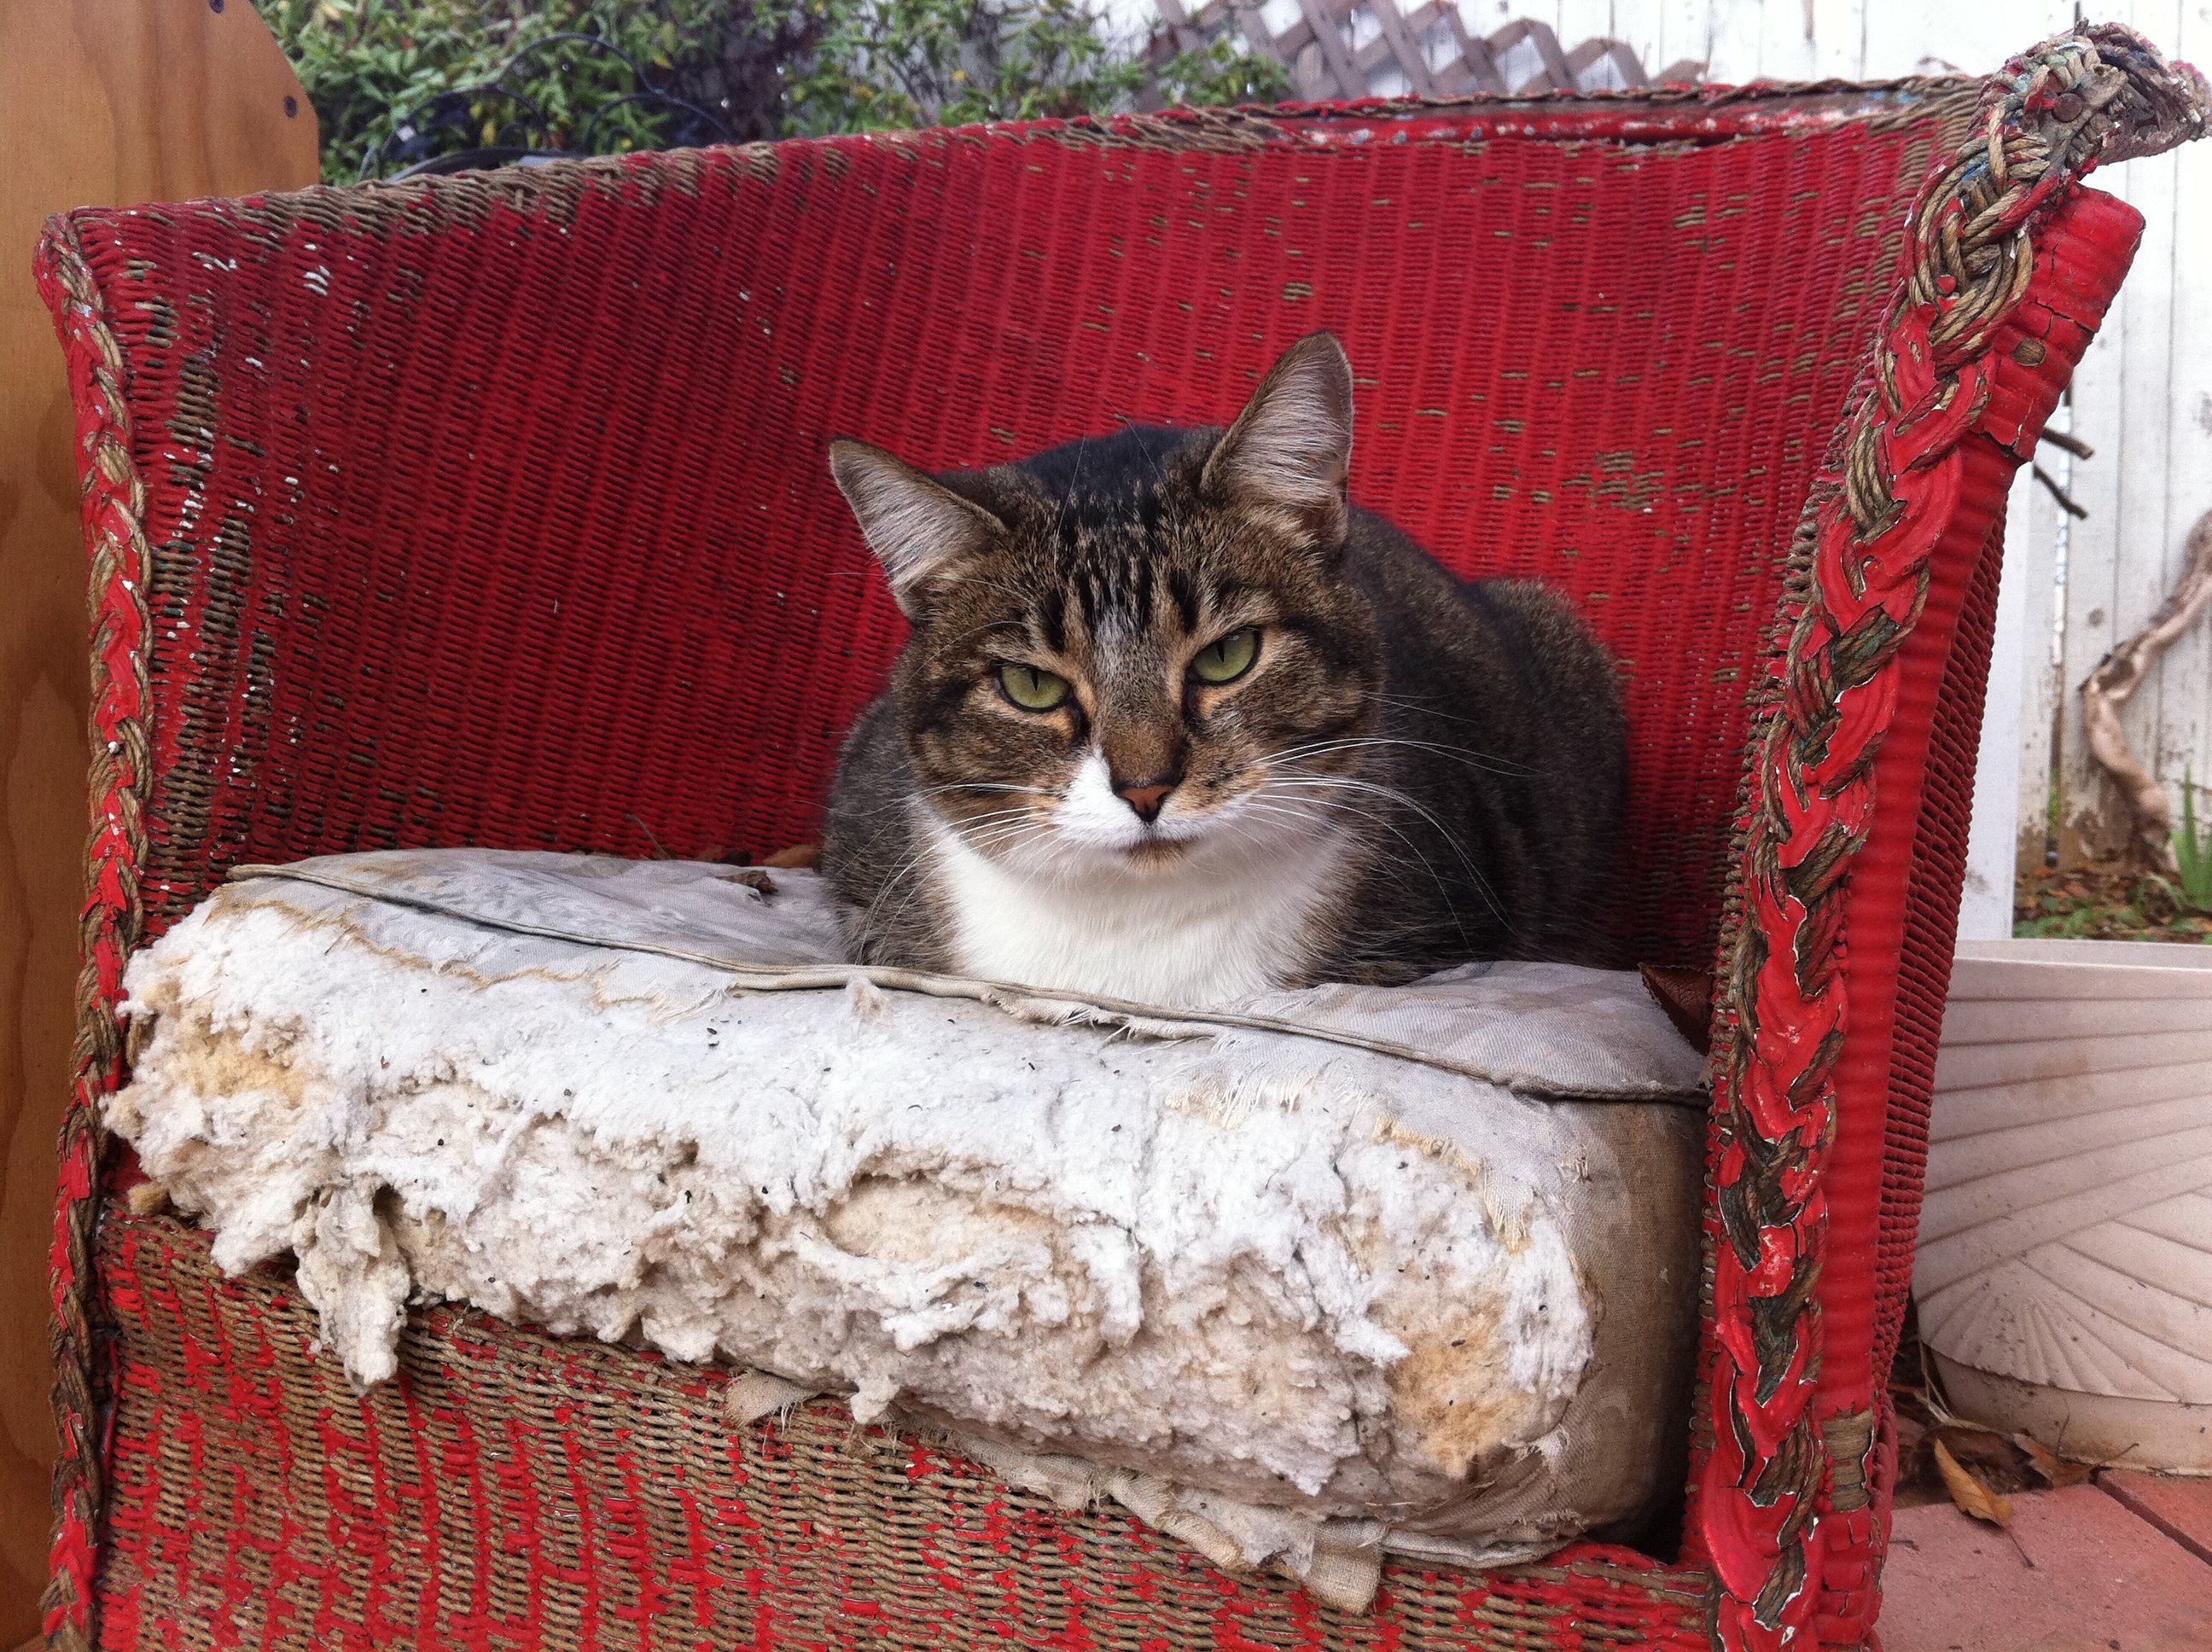
kitten, cat, mammal, ds106, tabby cat, european shorthair, small to medium sized cats, cat like mammal